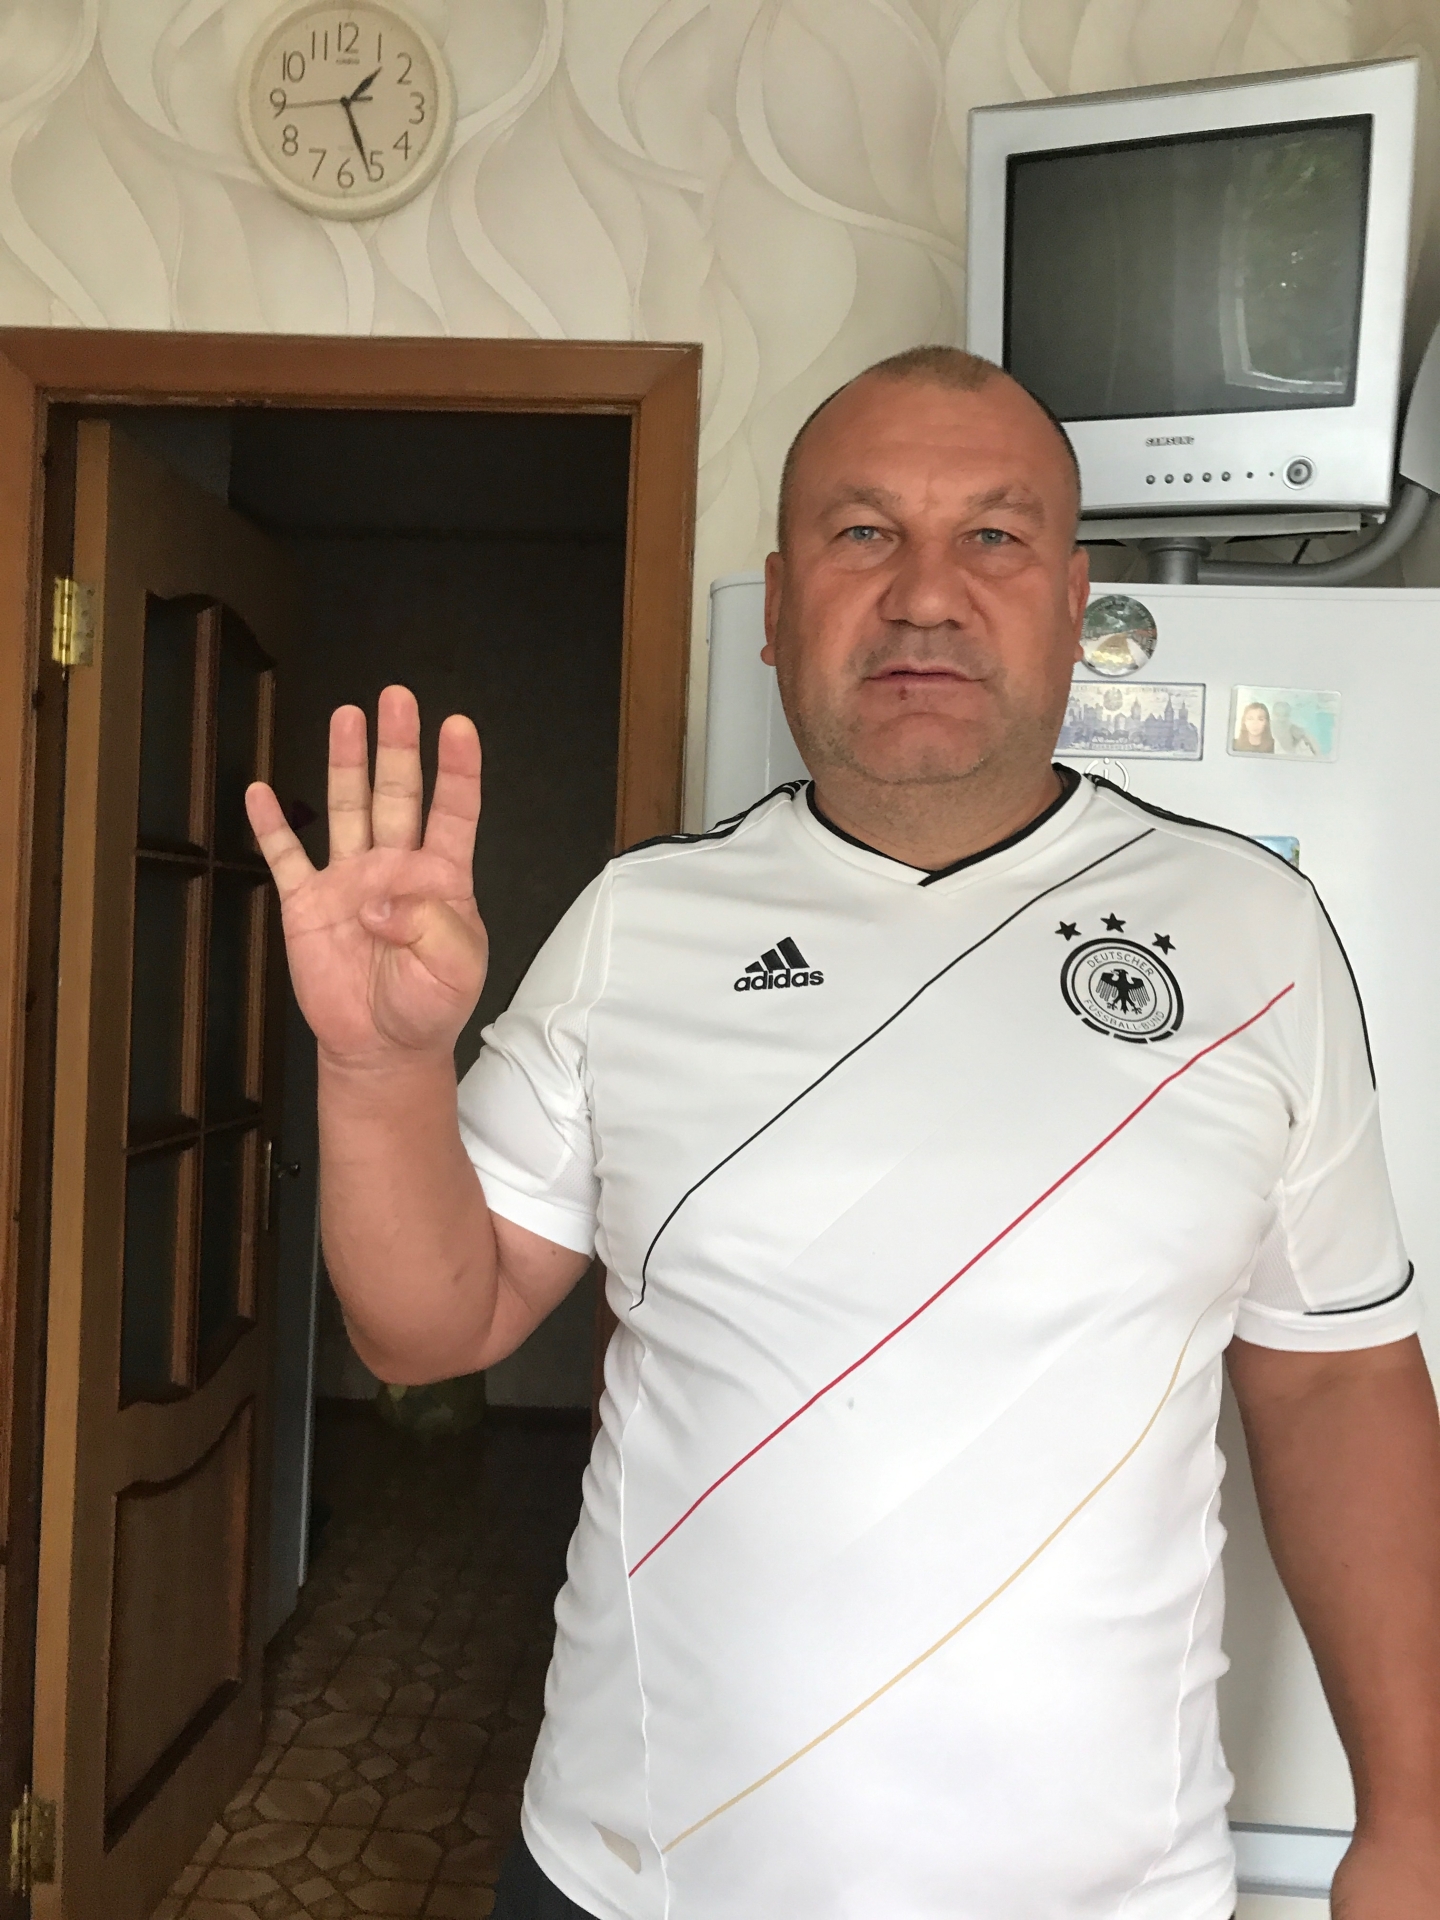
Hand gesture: four